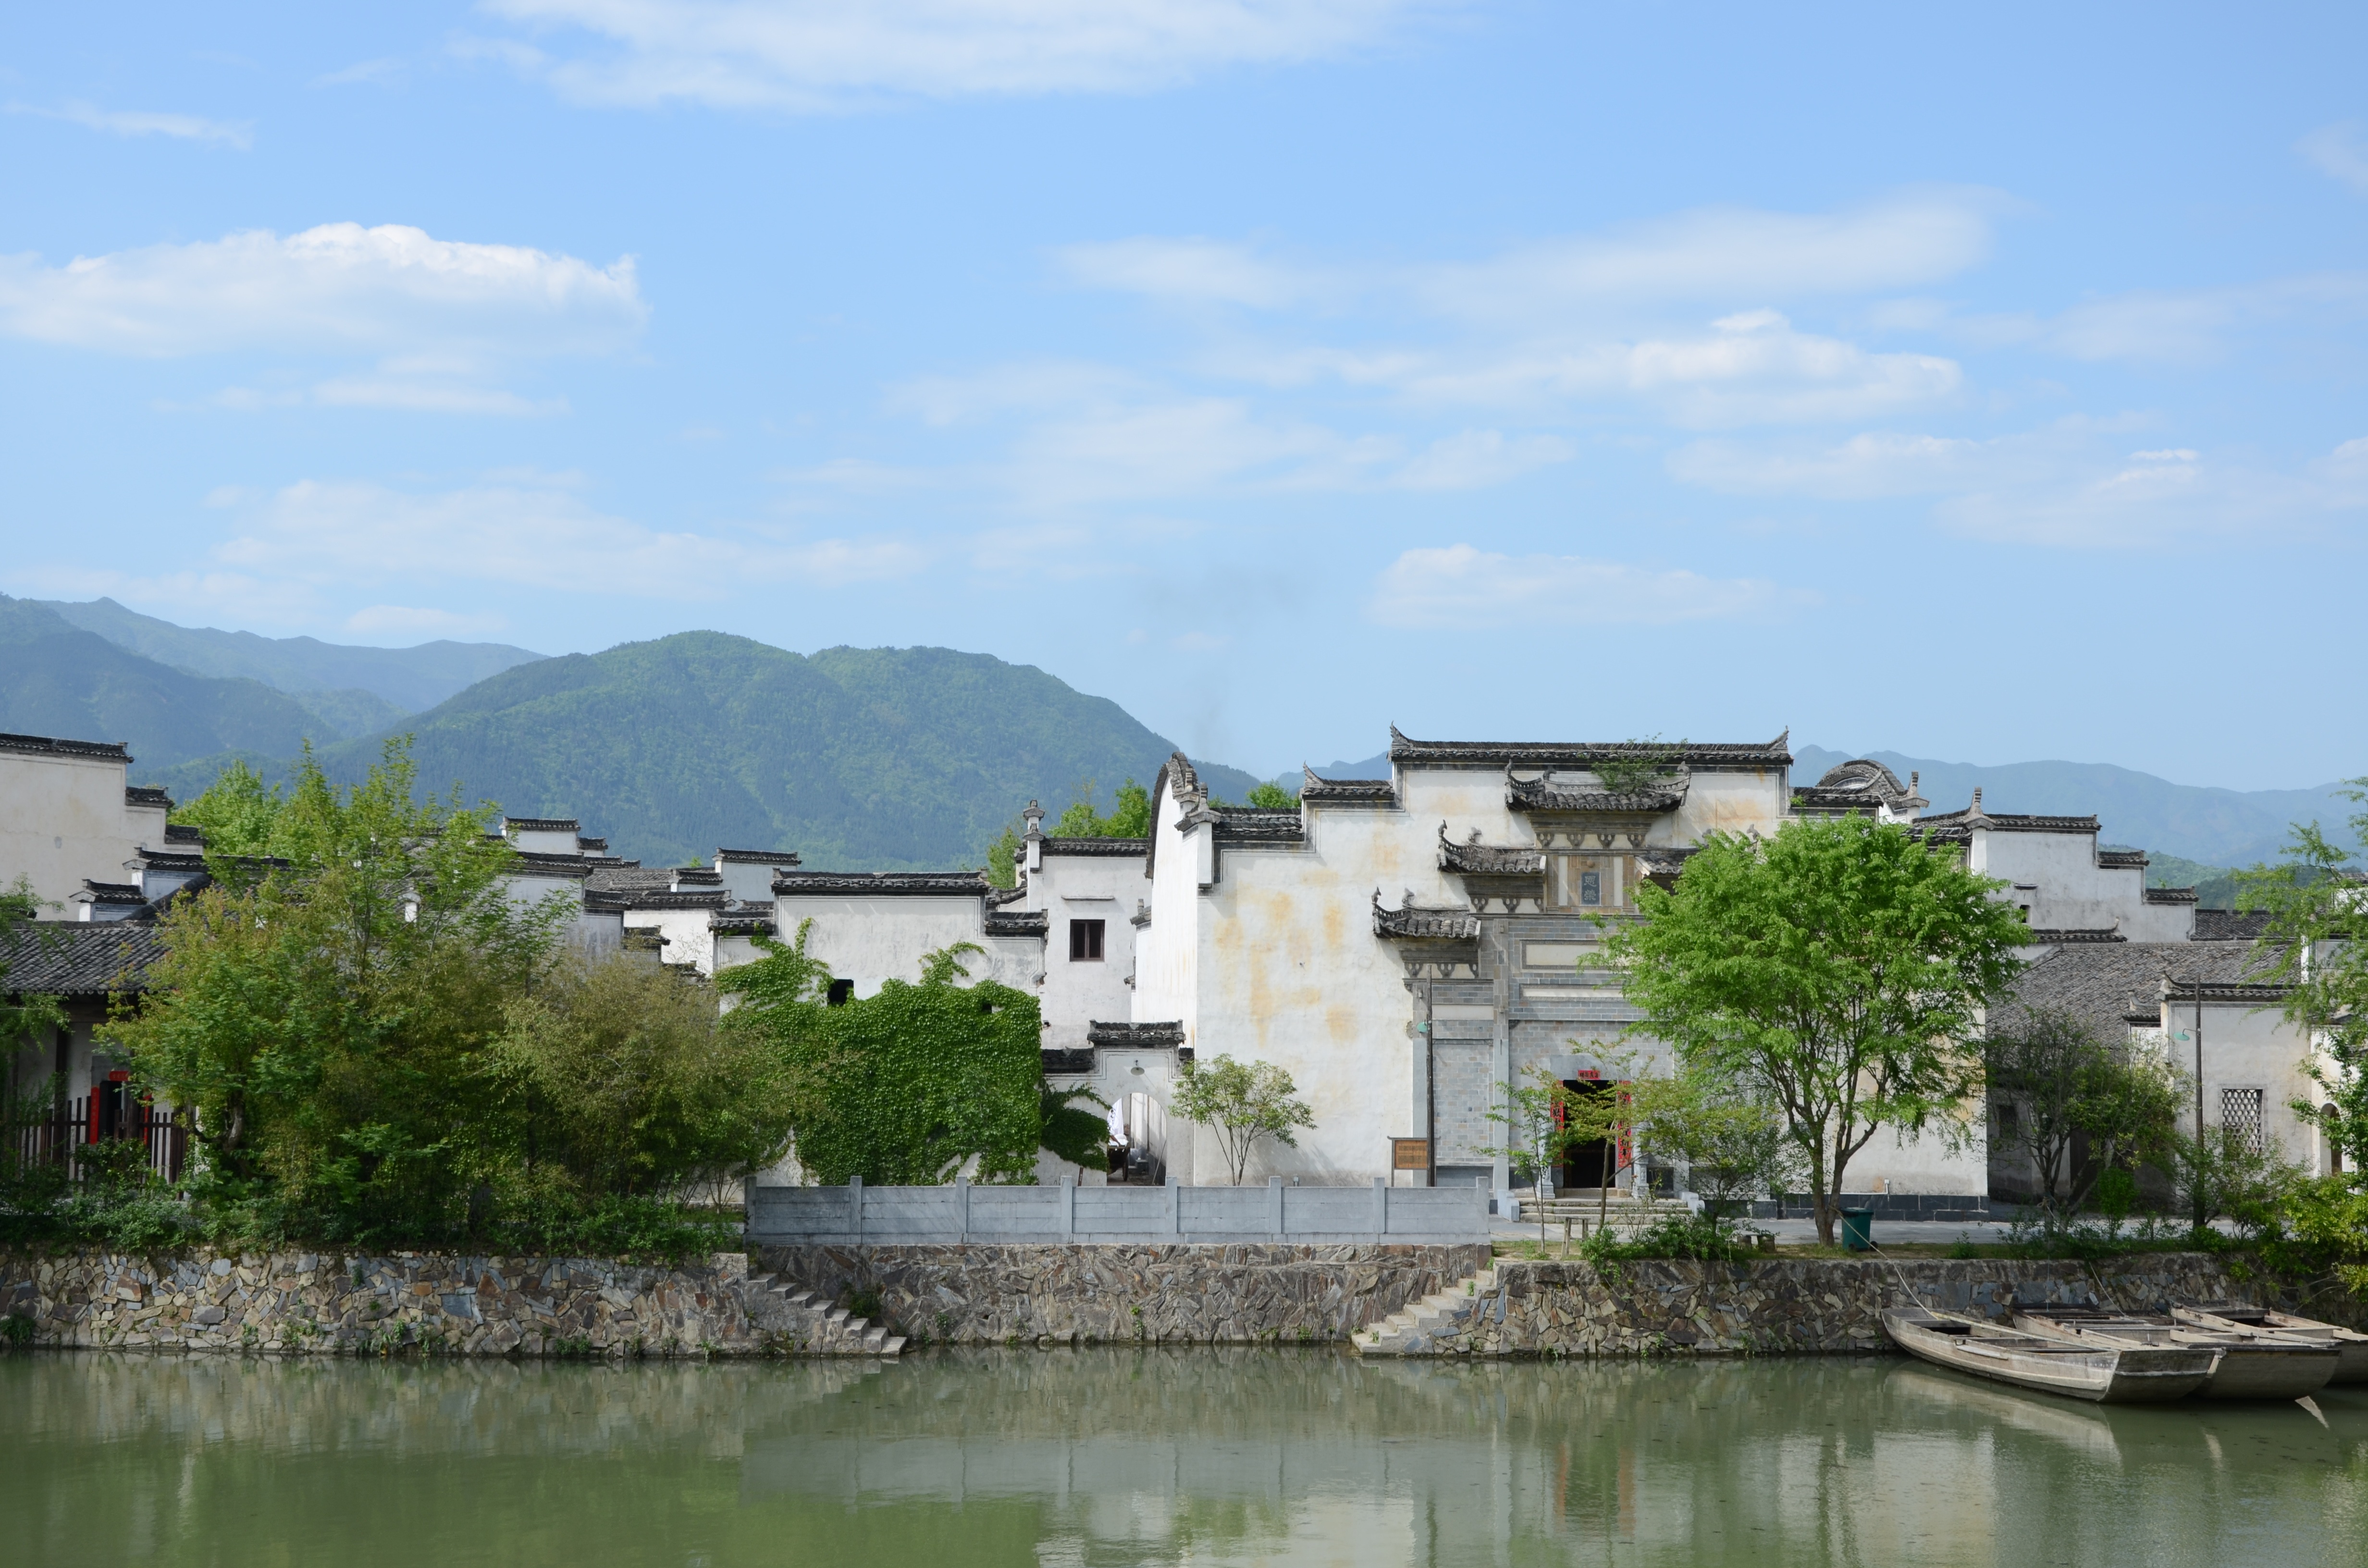
sea, flower, town, river, vacation, village, bay, property, waterway, white building, estate, china, nobody, the scenery, huizhou, residential area